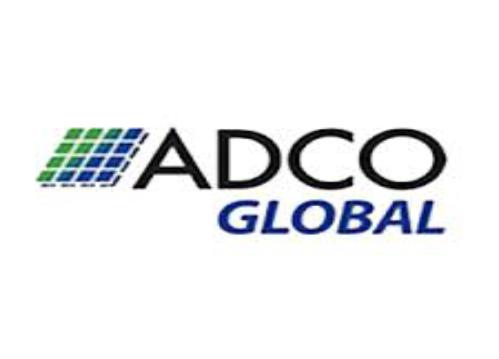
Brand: ADCO
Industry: Necessities